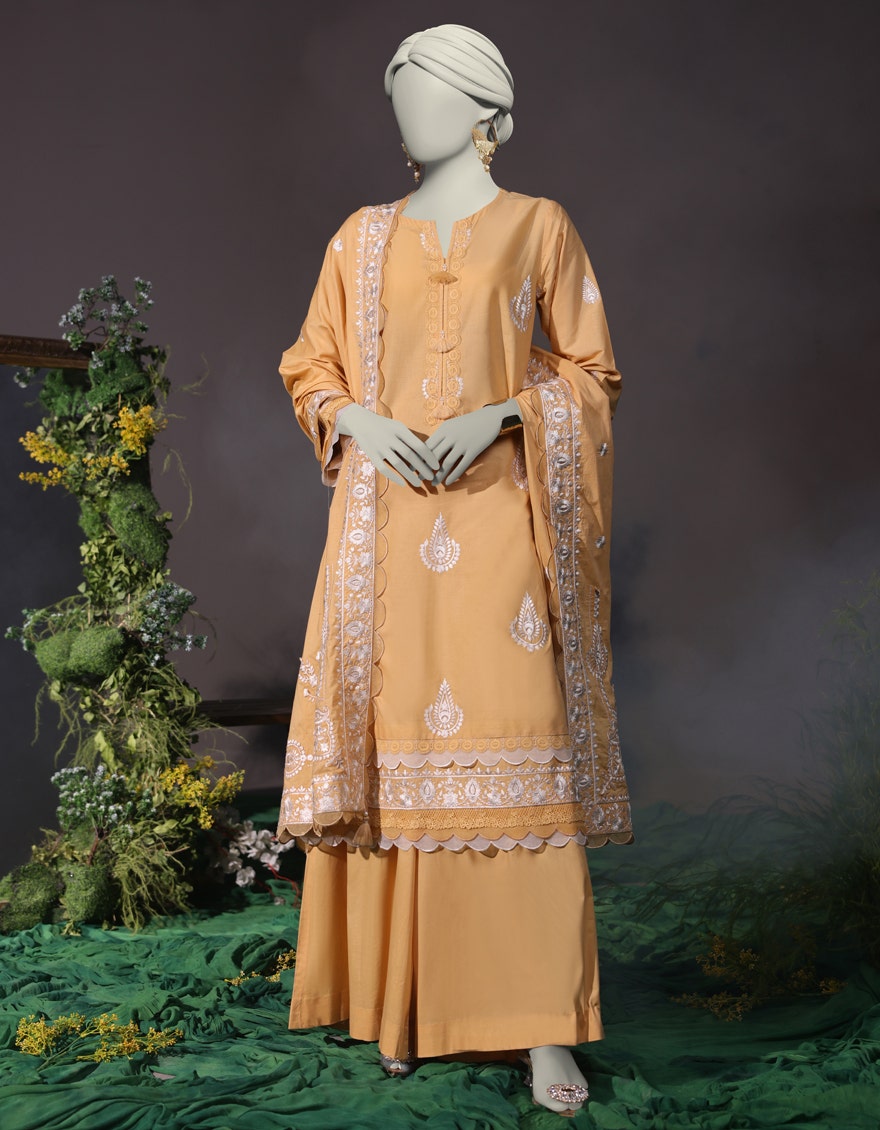
orange embroidered salwar suit